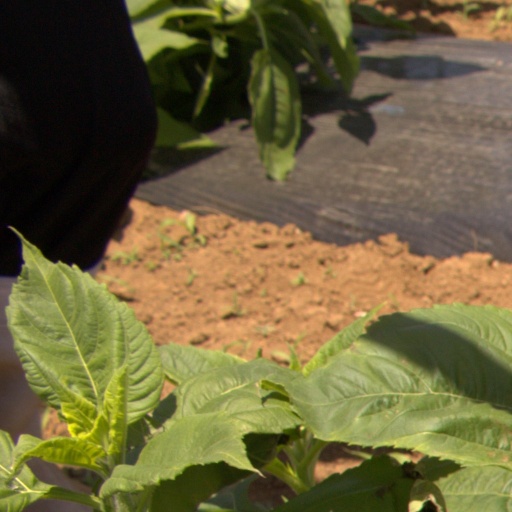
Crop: Jerusalem artichoke